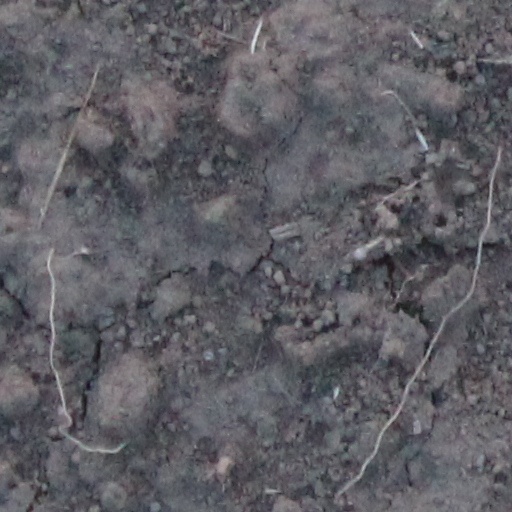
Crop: wheat